Nodosa

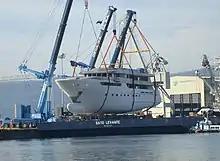
Yacht "Y-102"

The shipyard builds mainly tugs and maritime assistance vessels, dredgers and port workboats as pontoons, barges and lighters. It also builds cargo ships (multipurpose), tankers, offshore vessels and fish boats as tuna fishing vessels, long liners, trawlers, purse seiners or auxiliary vessels for aquaculture and trap.